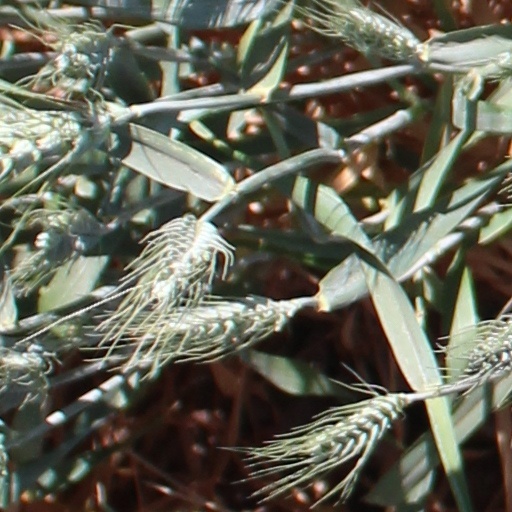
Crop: wheat